Ruins of São Miguel das Missões

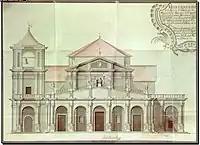
Facade elevation of the São Miguel Church in 1756, designed by Father Giovanni Battista Primoli.

The new administrators repopulated the place and carried out several restoration works in the following years, but they were rather superficial, and from 1762 to 1768 its dome, previously made of wood, was rebuilt with bricks and lime. However, in 1789, lightning struck the church, causing it to burn down again. In 1801, with a new war between the Iberian powers, the Portuguese invaded the area and conquered it once and for all. In 1828, the rich churches of the Seven Towns were eventually sacked by Fructuoso Rivera, who took 60 cartloads of precious objects and works of sacred art, causing the final dispersal of the surviving indigenous people.